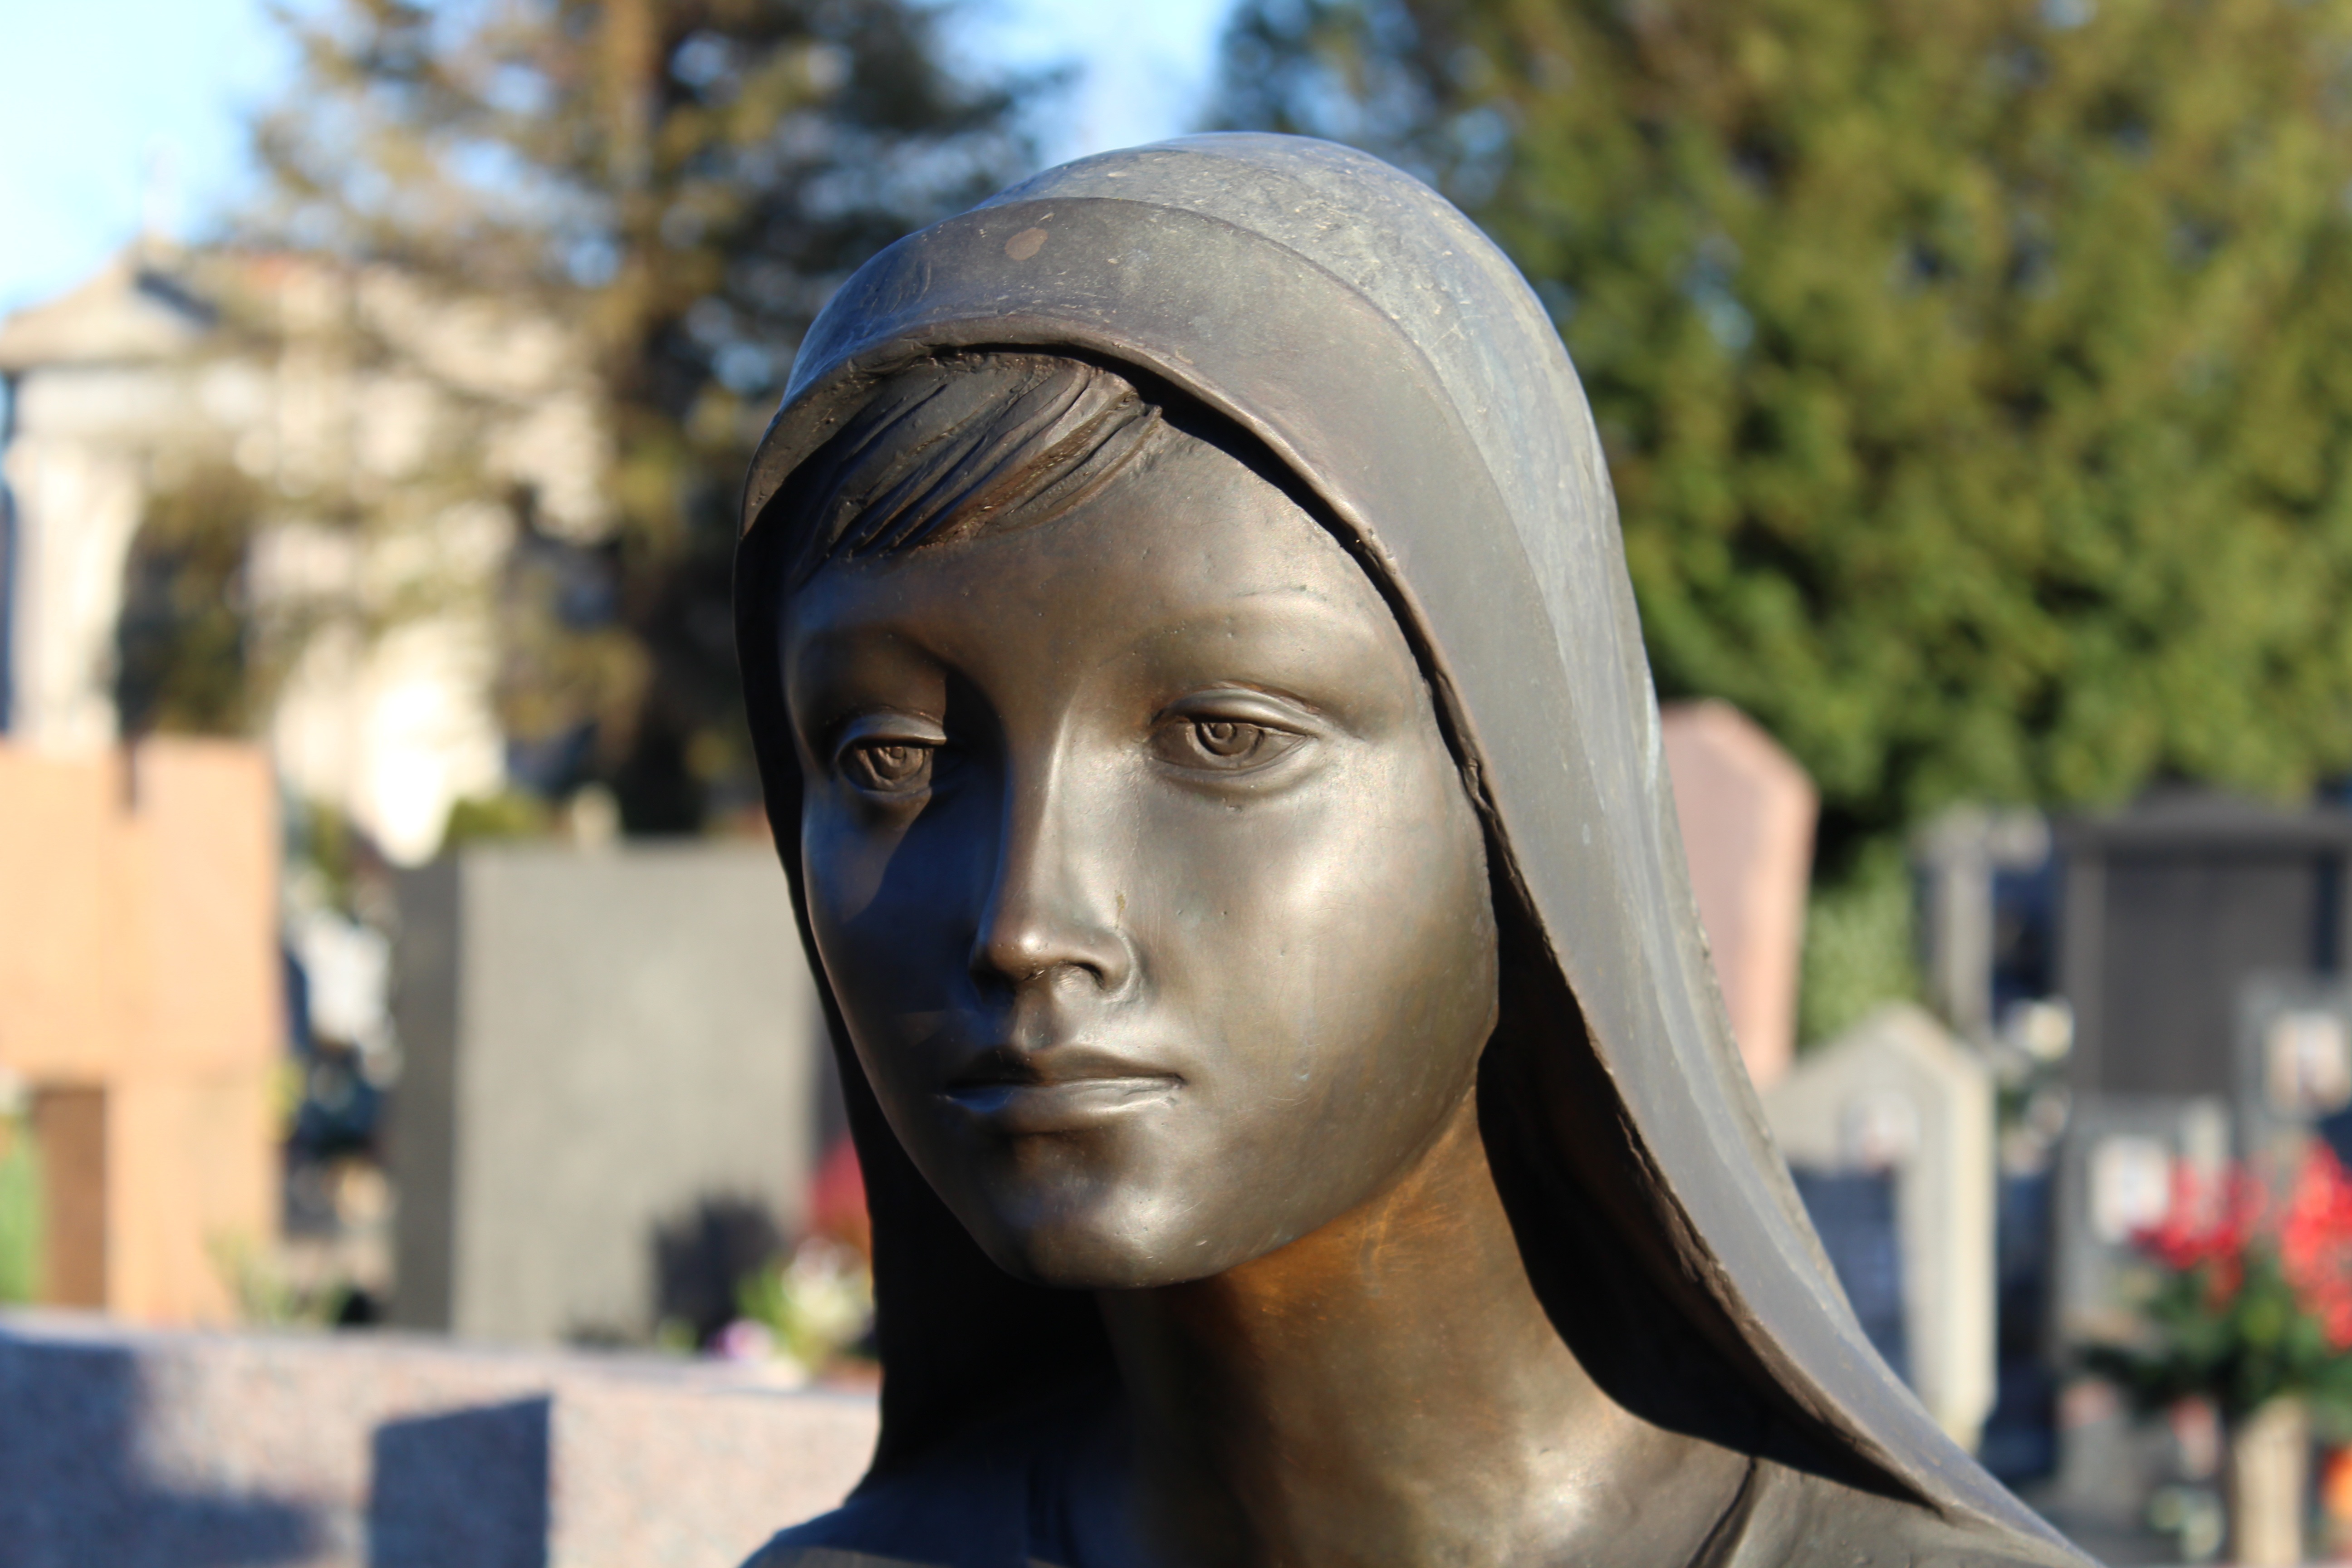
girl, monument, statue, sadness, portrait, color, italy, clothing, cemetery, lady, face, sculpture, art, temple, head, merate, nonbuilding structure